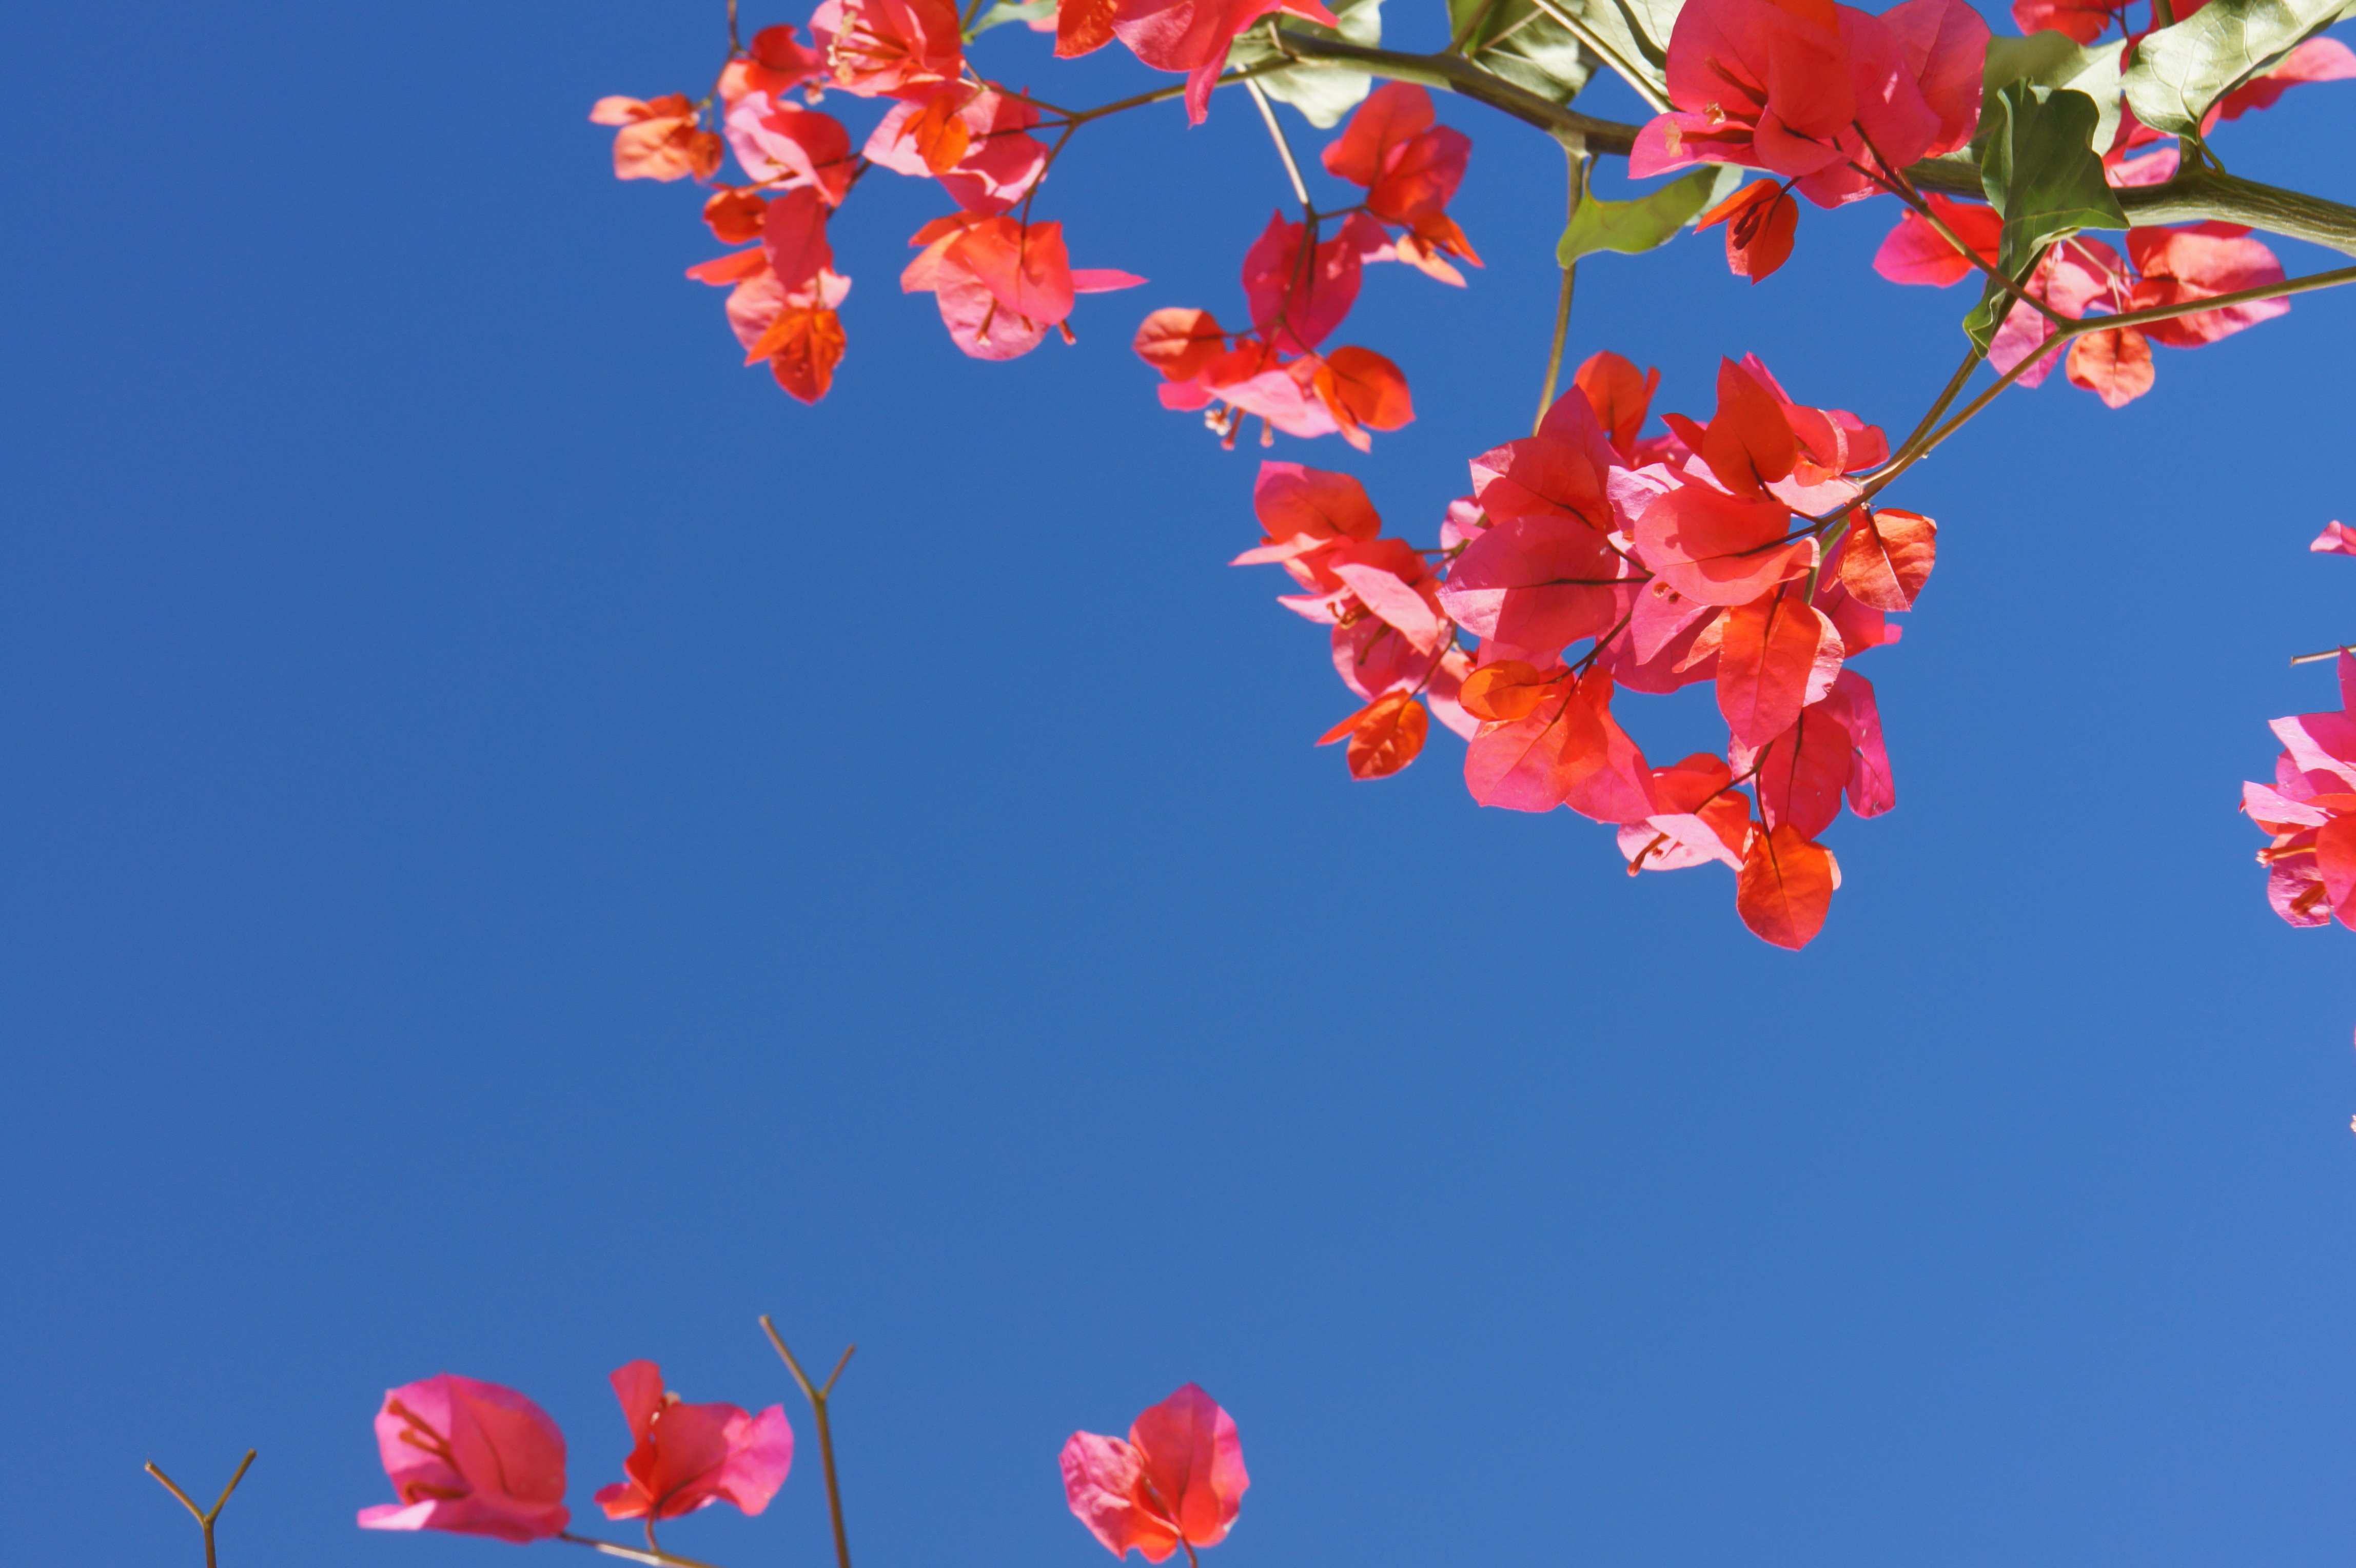
nature, branch, blossom, plant, sky, sun, flower, petal, bloom, summer, red, produce, holiday, blue, flora, plants, blue sky, flowers, flowering plant, bougainville, land plant